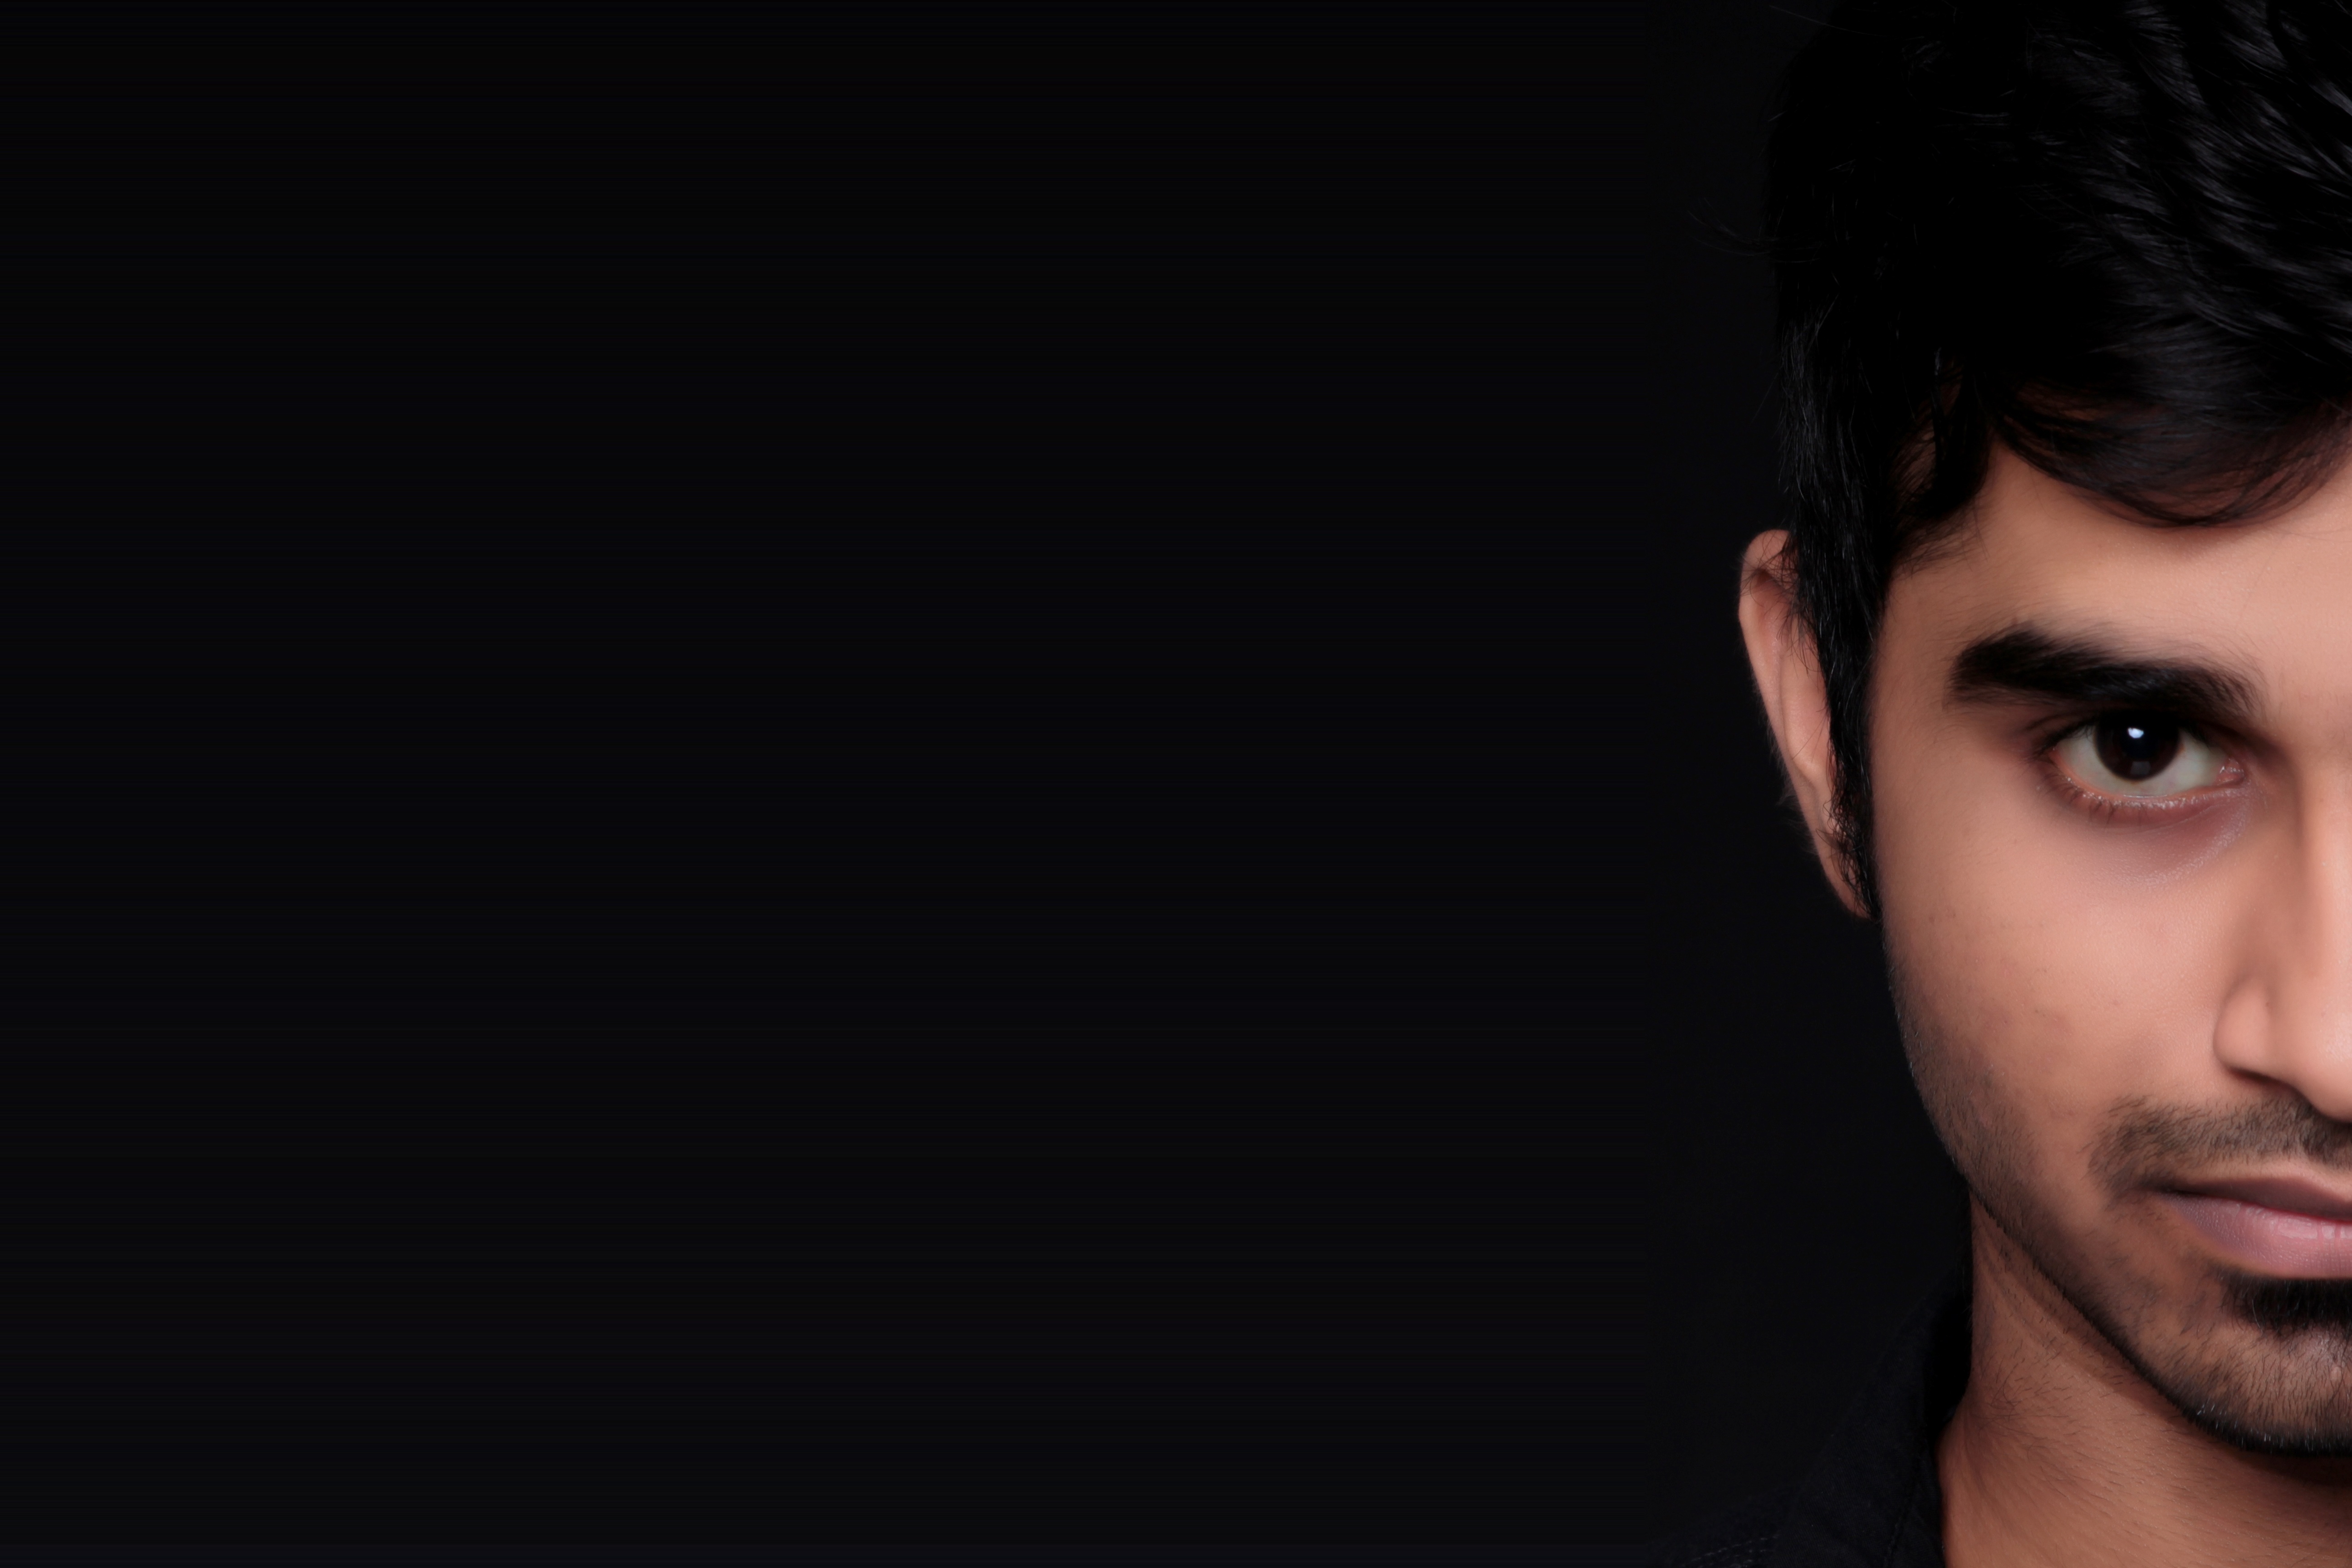
man, person, suit, sharp, people, hair, portrait, model, young, studio, darkness, fashion, business, clothing, black, jacket, face, gentleman, eye, head, style, organ, classic, handsome, clothes, businessman, success, stylish, fashionable, confident, photo shoot, successful, monochrome photography, well dressed, portrait photography, dandy, man in suit, man suit